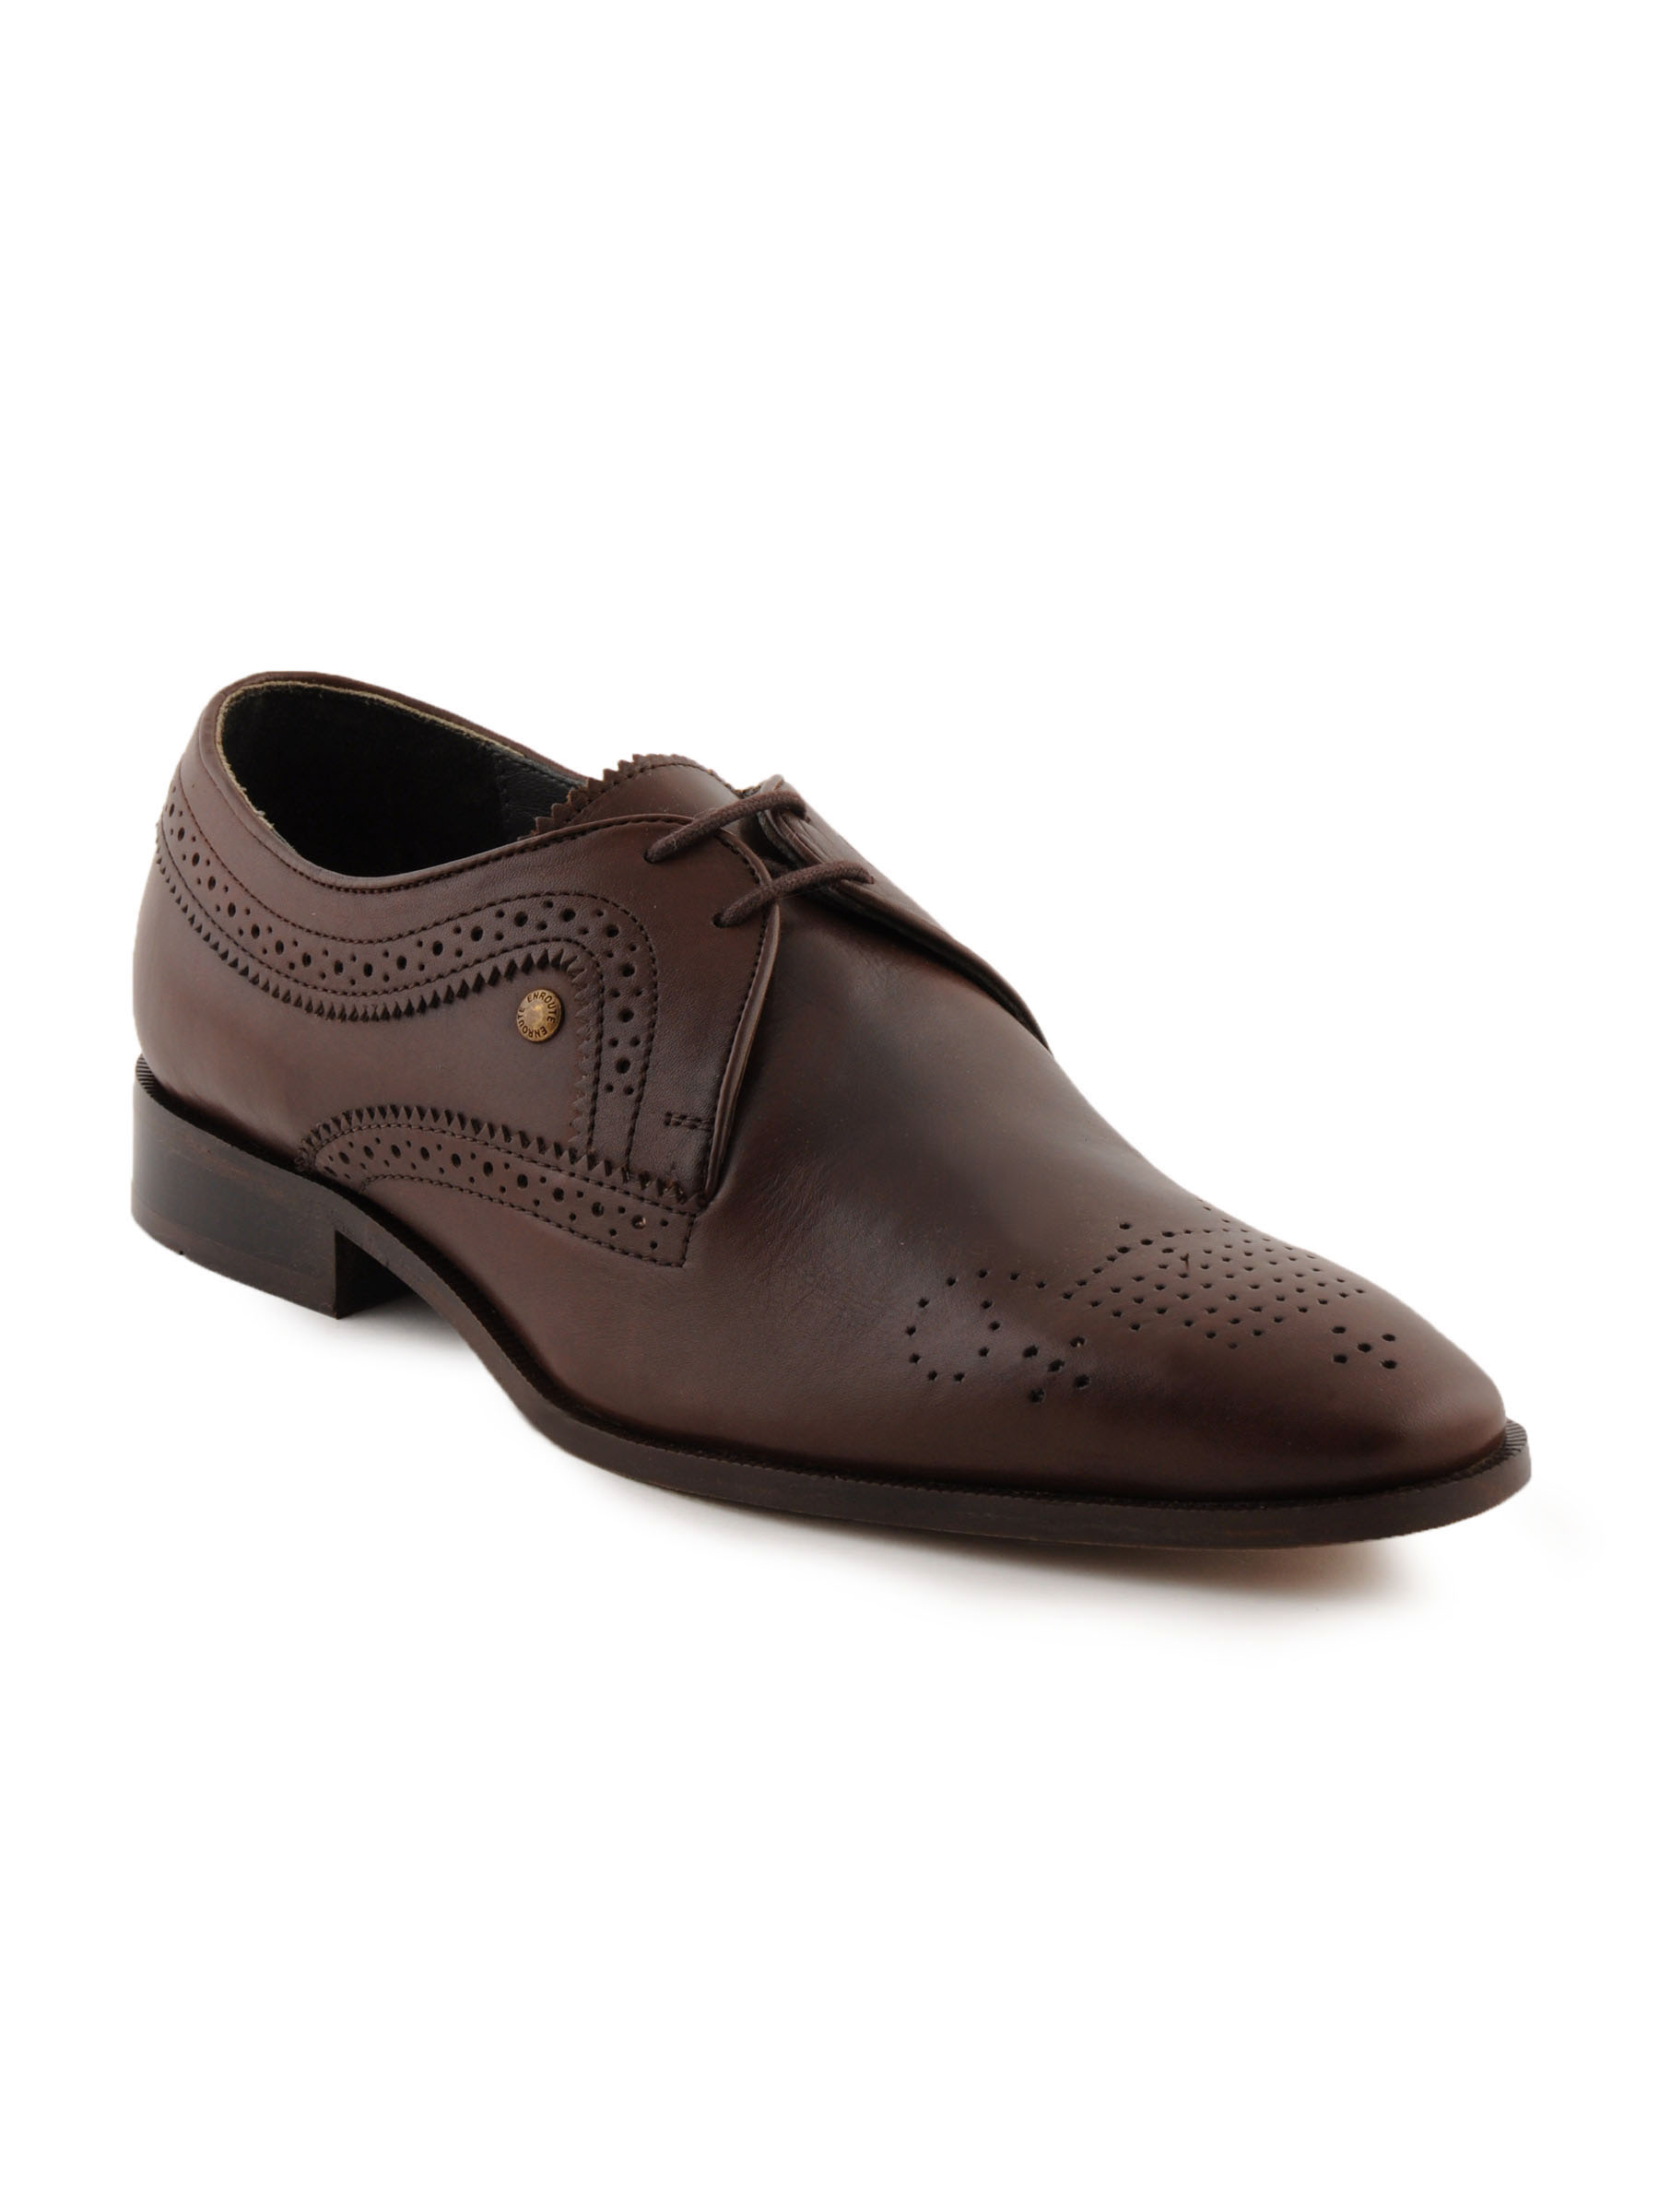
Enroute Men Leather Brown Formal Shoes
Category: Footwear / Shoes / Formal Shoes
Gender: Men
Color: Brown
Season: Fall 2011
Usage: Formal